Nansemond County, Virginia

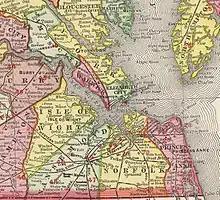
Nansemond County in 1903

Nansemond is an extinct jurisdiction that was located south of the James River in Virginia Colony and in the Commonwealth of Virginia (after statehood) in the United States, from 1646 until 1974. It was known as Nansemond County until 1972. From 1972 to 1974, a period of eighteen months, it was the independent city of Nansemond. It is now part of the independent city of Suffolk.